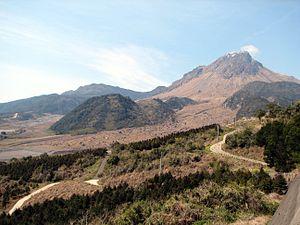
Un volcan complexe est un type de volcan caractérisé par la juxtaposition de plusieurs structures volcaniques imbriquées ou superposées de différentes natures : dômes de lave, cônes de scories, stratovolcans, cratères, caldeiras, etc. Ce genre de volcan résulte d'une évolution du type éruptif ou d'un déplacement de la bouche éruptive, les deux processus pouvant être simultanés. Le volcan complexe s'oppose ainsi aux volcans à structure simple tels que les stratovolcans, dôme de laves, volcans boucliers, etc. qui restent néanmoins susceptibles de devenir des volcans complexes.
L'activité d'un volcan est la classification de la fréquence éruptive d'un volcan en fonction de la date de sa dernière éruption et parfois de sa nature éruptive. Un volcan peut ainsi être qualifié d'éteint, d'endormi, d'actif ou en éruption. Les définitions de ces termes varient selon les organismes scientifiques ou les volcanologues.